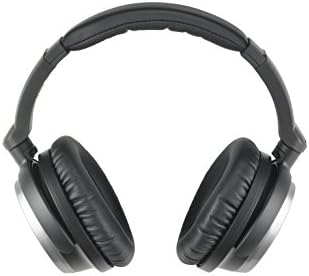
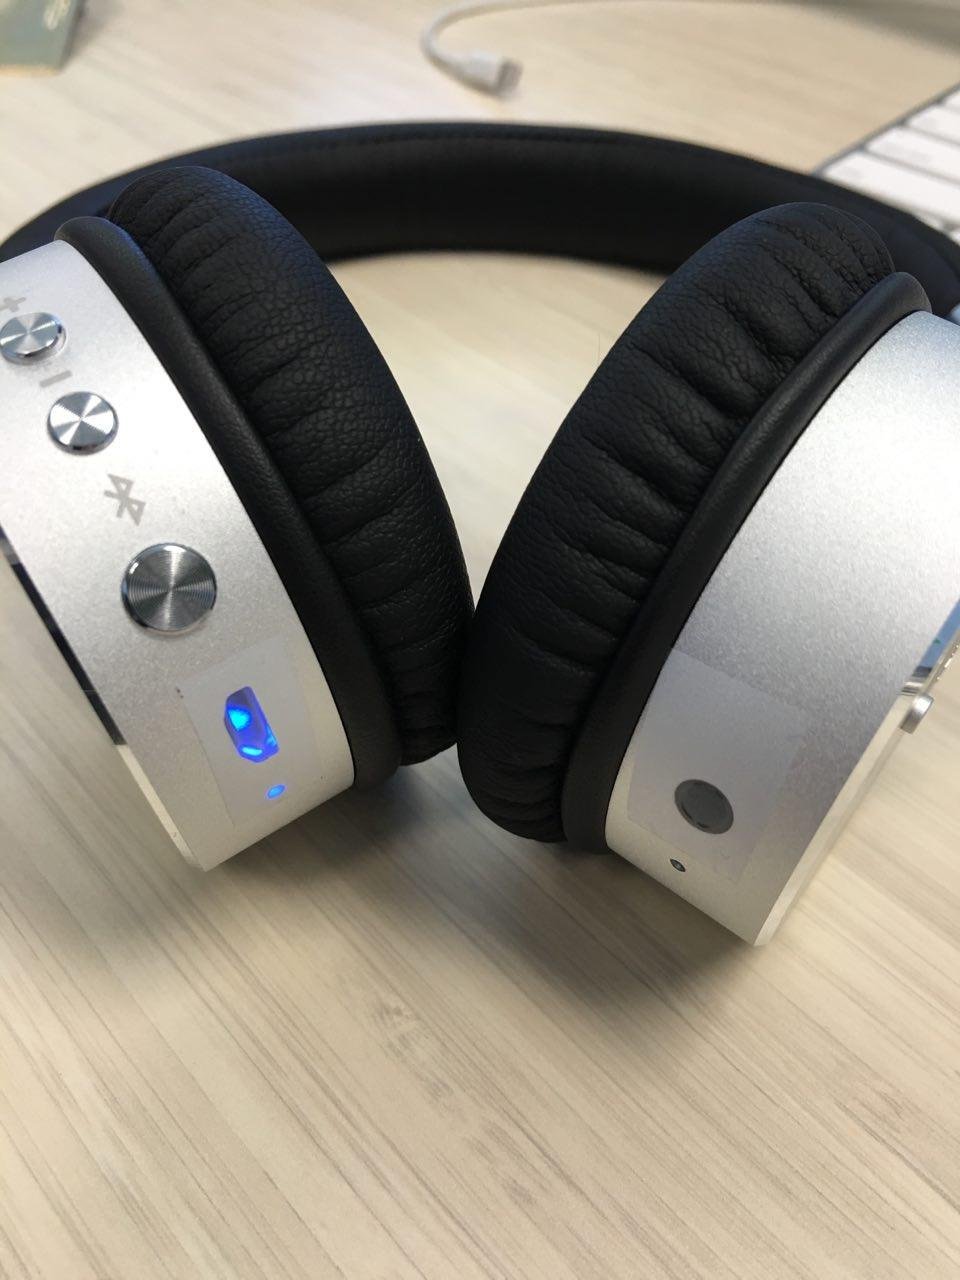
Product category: headphones
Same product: no